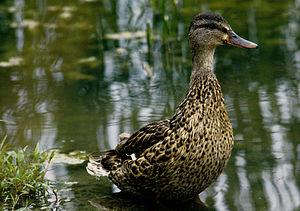
Le genre Anas compte une soixantaine d'espèces d'oiseaux aquatiques appelés canards et sarcelles. Ce genre est probablement paraphylétique. Ces espèces disposent d'une barre de couleur iridescente sur la partie extérieur de leur ailes, cette barre, appelée miroir, est un bon moyen d'identification.